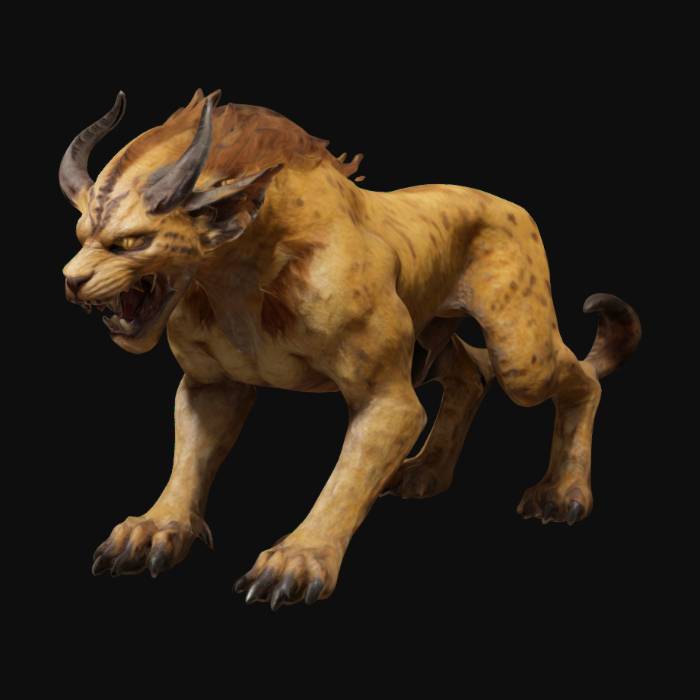
미적 점수 (1~10점): 8